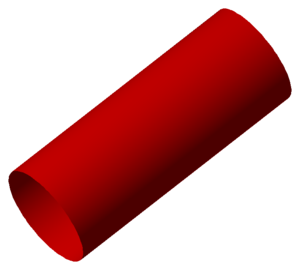
En mathématiques, et plus particulièrement en géométrie, la notion de variété peut être appréhendée intuitivement comme la généralisation de la classification qui établit qu'une courbe est une variété de dimension 1 et une surface est une variété de dimension 2. Une variété de dimension n, où n désigne un entier naturel, est un espace topologique localement euclidien, c'est-à-dire dans lequel tout point appartient à une région qui s'apparente à un tel espace.